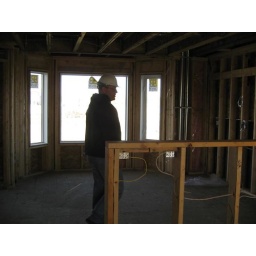
bay window in kitchen